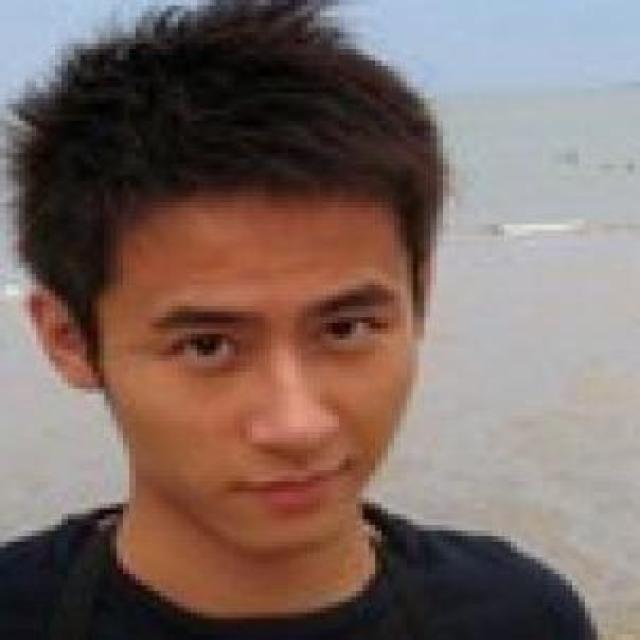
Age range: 21-44